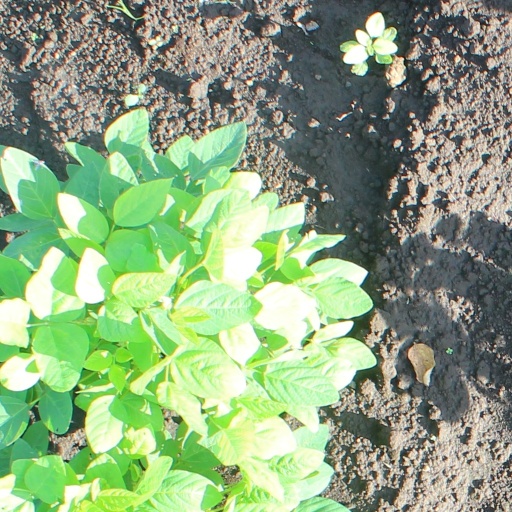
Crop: soybean